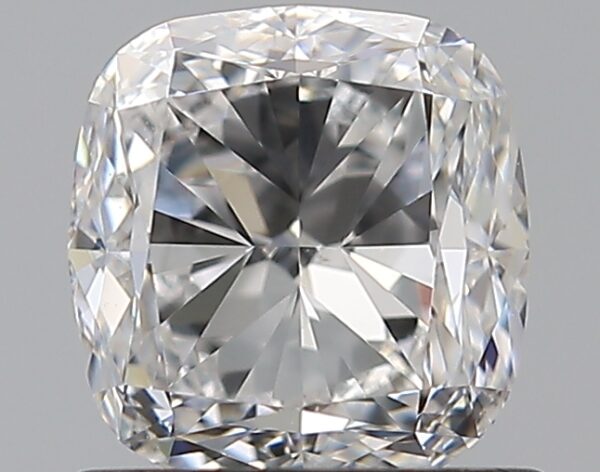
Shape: cushion
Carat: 1
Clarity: VS1
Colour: E
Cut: VG
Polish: EX
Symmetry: VG
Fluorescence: M
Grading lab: GIA
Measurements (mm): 5.44 x 5.26 x 3.68